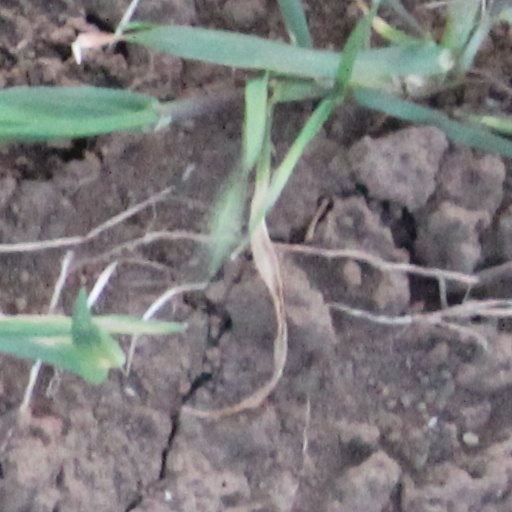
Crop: wheat